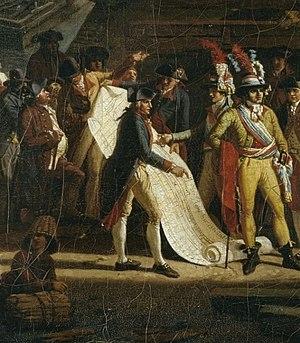
La scène représente l'ingénieur Sané déroulant le plan de l'un de ses vaisseaux devant Jean Bon Saint-André, membre du Comité de Salut Public et envoyé spécial de la Convention à Brest de 1793 à 1794. Détail d'un tableau de Jean-Fançois Hue.
Jacques-Noël Sané, né à Brest le 18 février 1740 et mort à Paris le 22 août 1831, est un ingénieur constructeur naval français, l’un des plus brillants de l’âge de la voile, surnommé aussi le « Vauban de la marine ». Il est le concepteur de la quasi-totalité des vaisseaux de ligne construits en France de la guerre d'Indépendance des États-Unis à la fin du Premier Empire.